Hazel Crest, Illinois

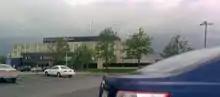
Advocate South Suburban Hospital17800 Kedzie Avenue

Hazel Crest is home to the not-for-profit Advocate South Suburban Hospital, one of numerous hospitals owned and operated by Advocate Health Care, the state's largest hospital system. Advocate South Suburban Hospital is a 284-bed, acute care facility with nearly 400 doctors on staff. More than 1,000 newborn babies are delivered at its maternity center, which is a state-designated Level II+ perinatal hospital and provides 24-hour care for high-risk babies.